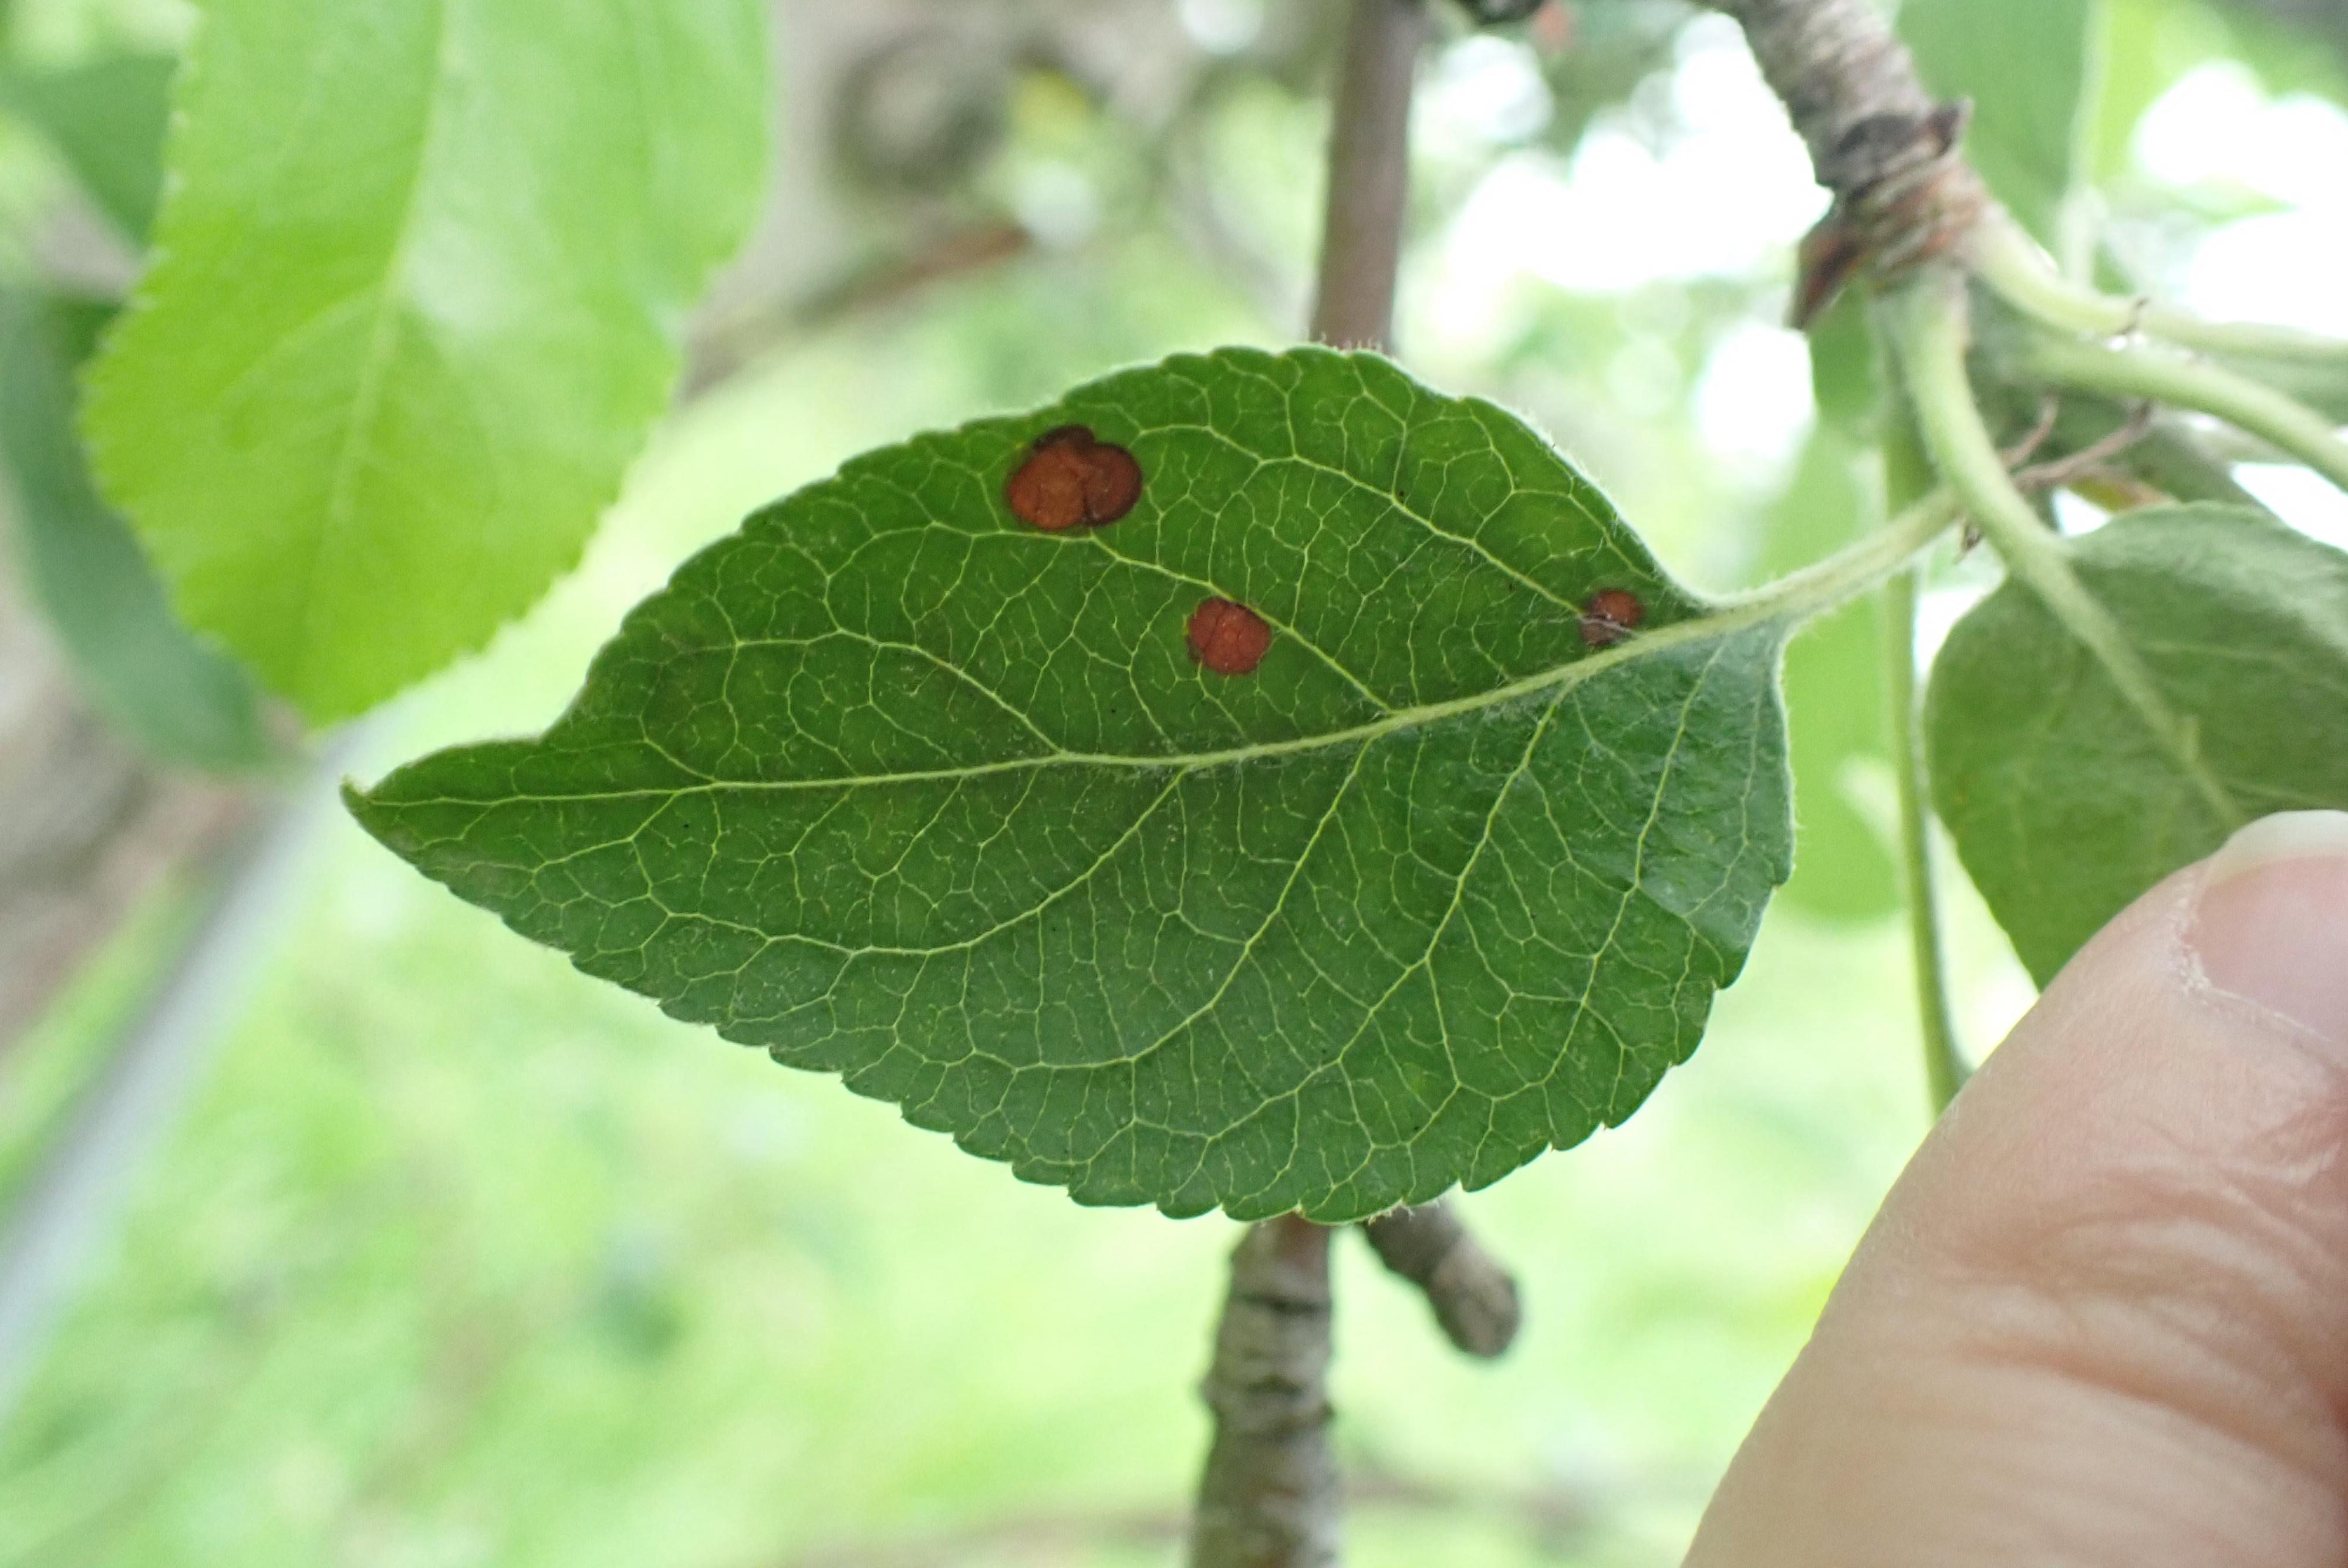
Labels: frog_eye_leaf_spot